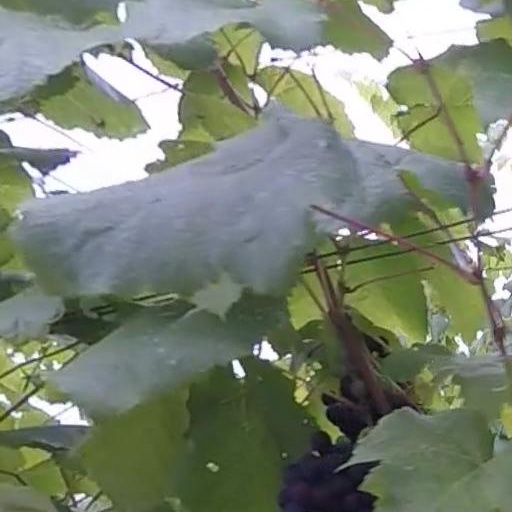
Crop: grape